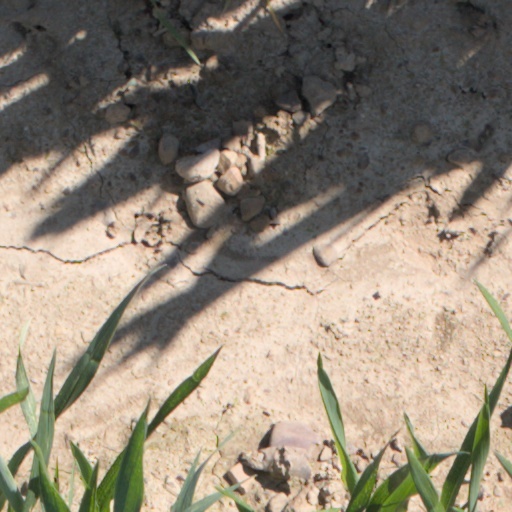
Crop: wheat